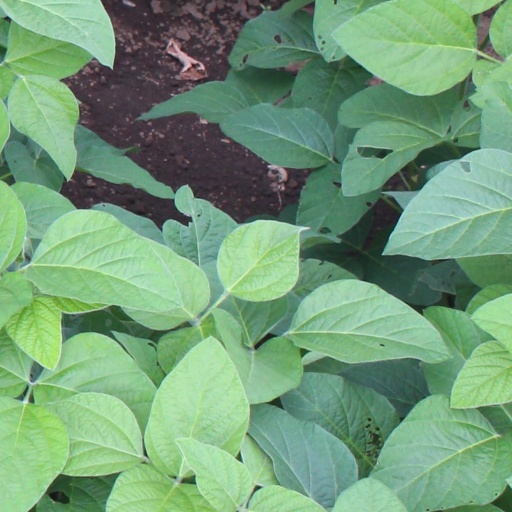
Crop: soybean